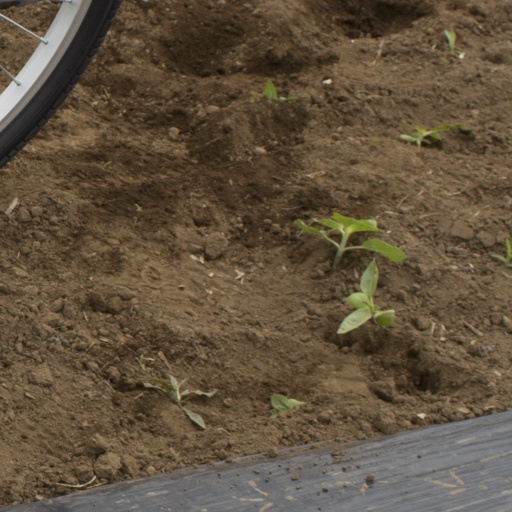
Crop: Jerusalem artichoke